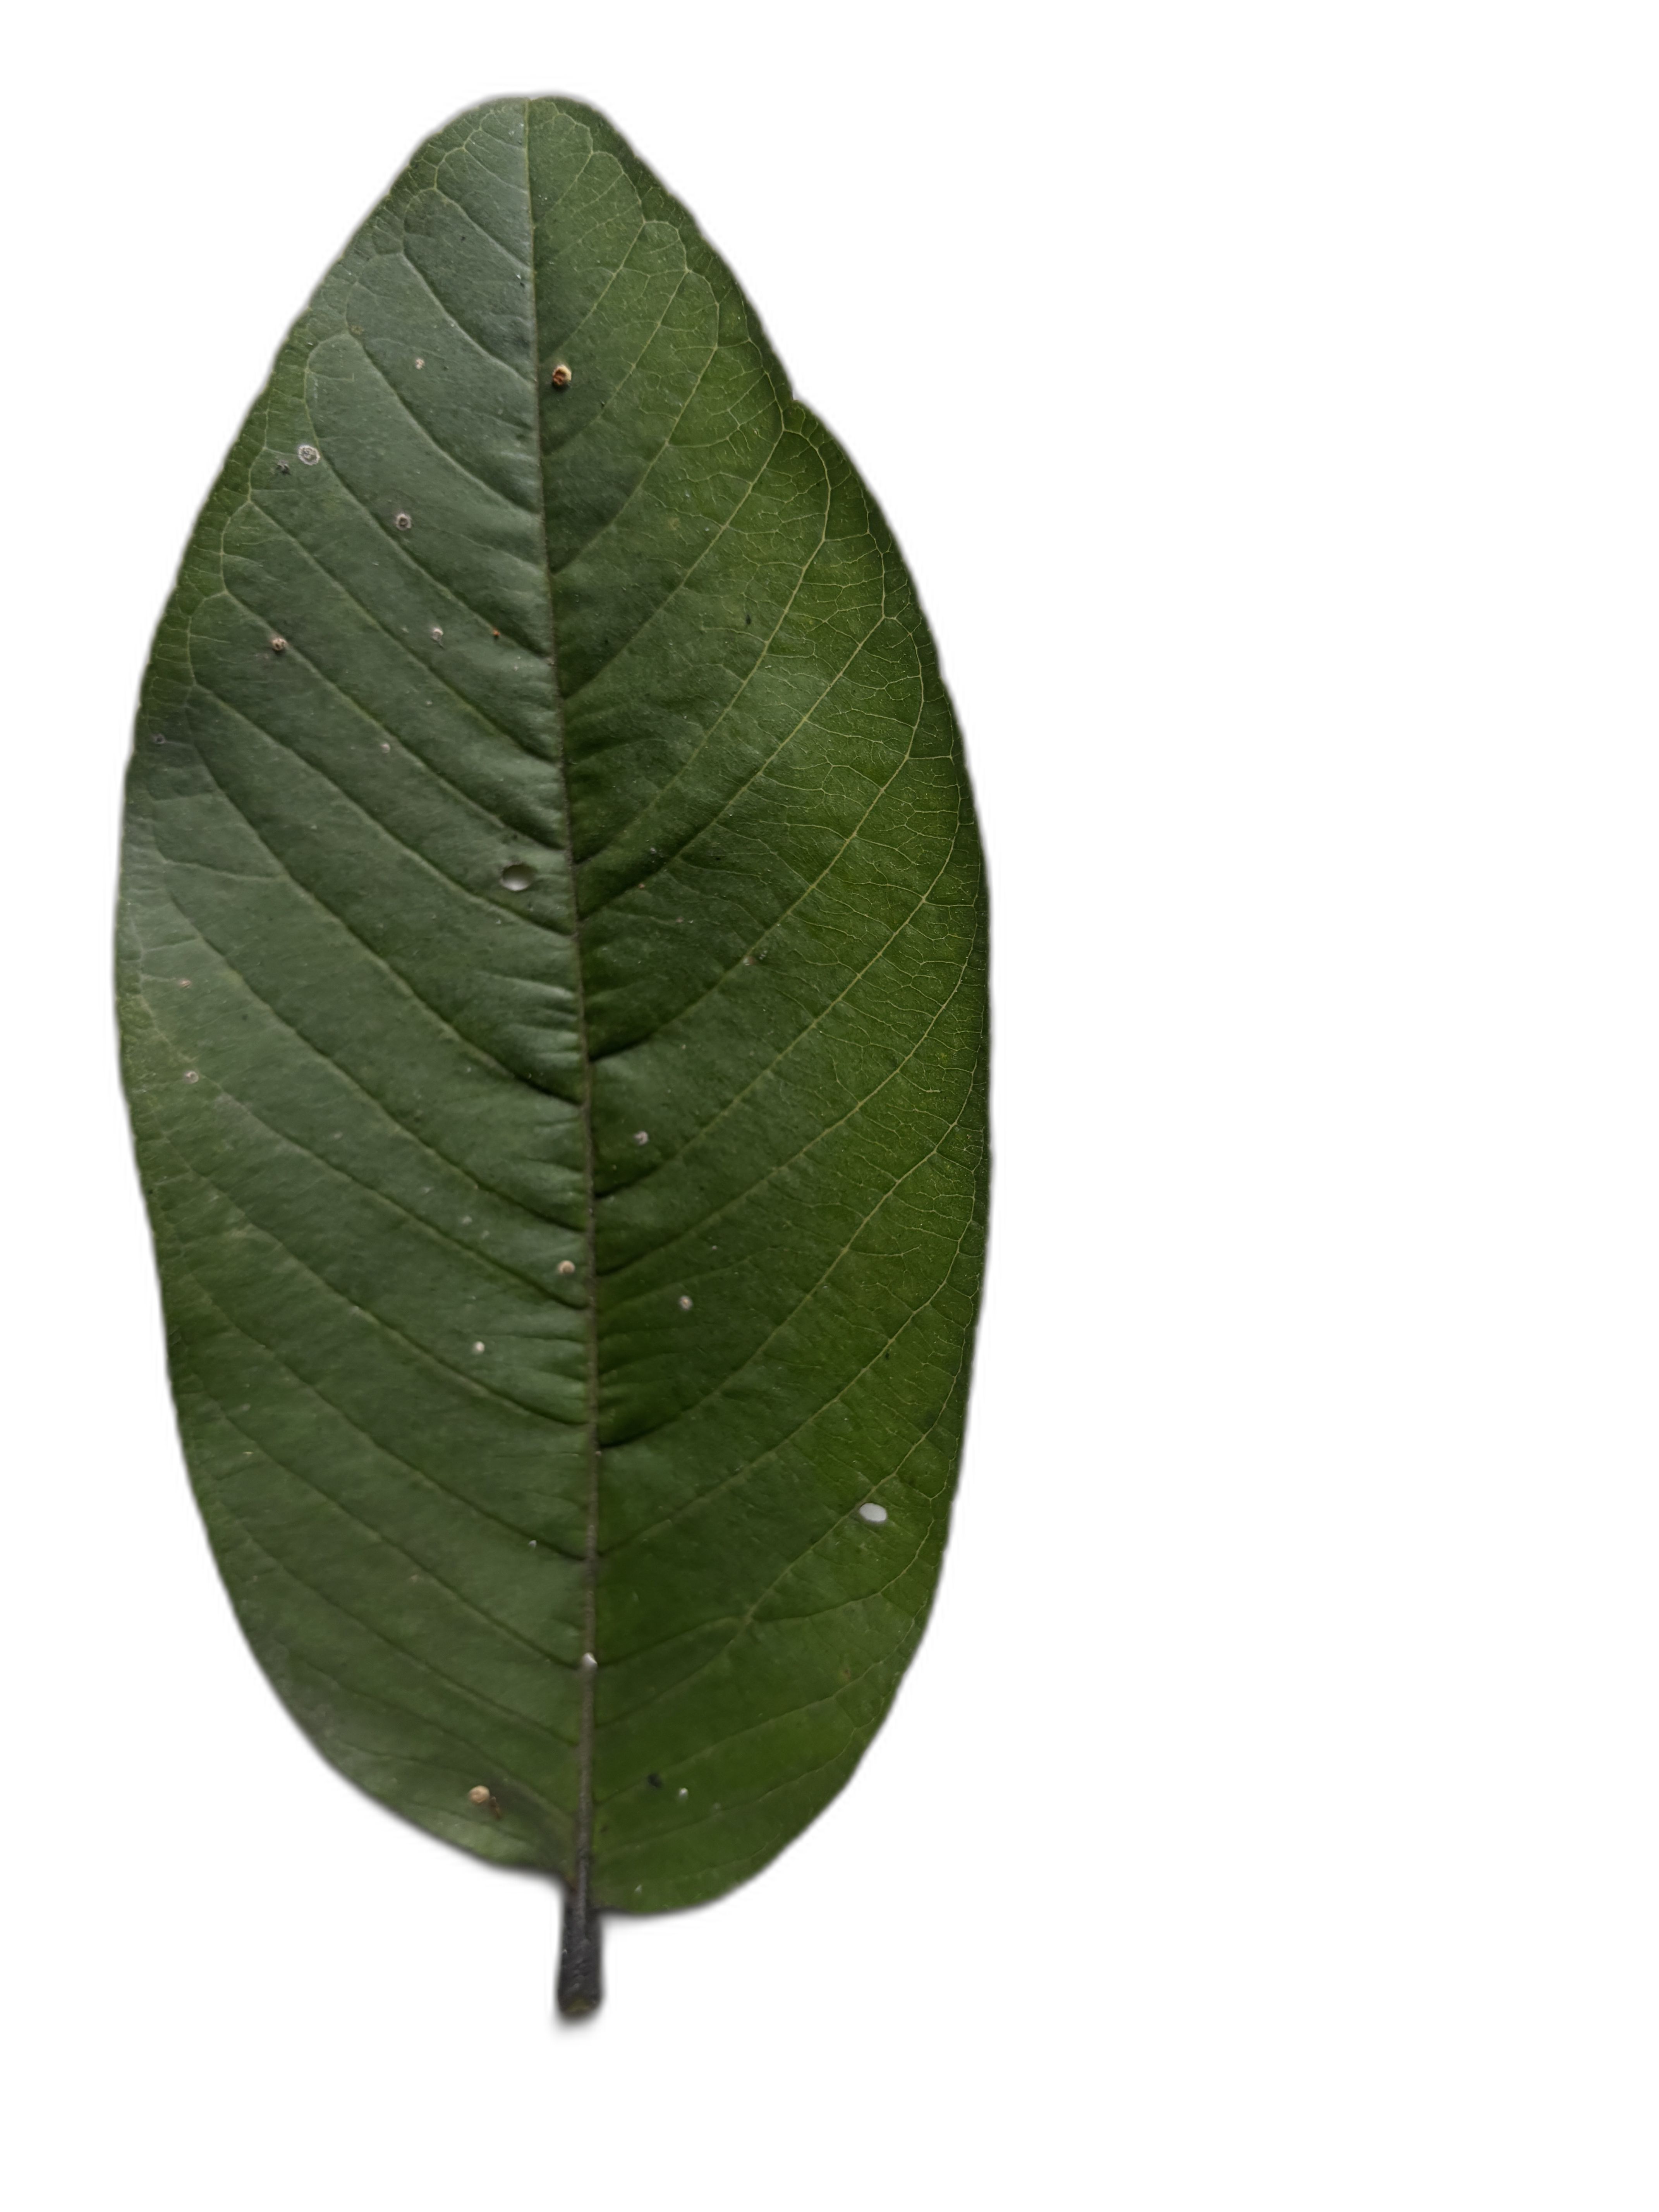
Plant part: leaf
Disease: Healthy